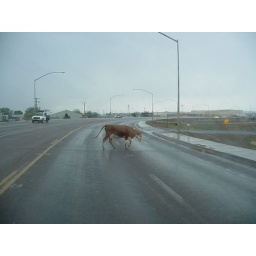
cow in road